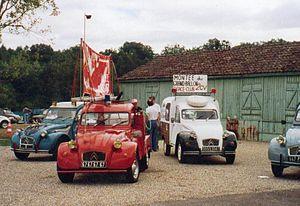
Véhicule mascotte du musée du Framont. Cliché personnel fr:Catégorie:2CV
Installé dans une ancienne forge, le Musée du Framont créé par l'Alsace Club 2 CV, et situé sur la route départementale 392 qui mène au col du Donon, entre Schirmeck et Grandfontaine, regroupe une collection de 2 CV et modèles dérivés, ainsi qu'une réserve de pièces mécaniques à la disposition des collectionneurs.
La 2CV Citroën et ses modèles dérivées ont été équipés d'une même boîte de vitesses, à l'architecture particulière, proposant 4 rapports synchronisés et une marche arrière. Depuis 1949 jusqu'en 1990, la même disposition à 4 arbres deux à deux coaxiaux a été conservée. Les valeurs des rapports de transmission sont toutefois différentes pour chaque modèle en fonction de la masse du véhicule, de la puissance du moteur, et de l'utilisation envisagée du véhicule.